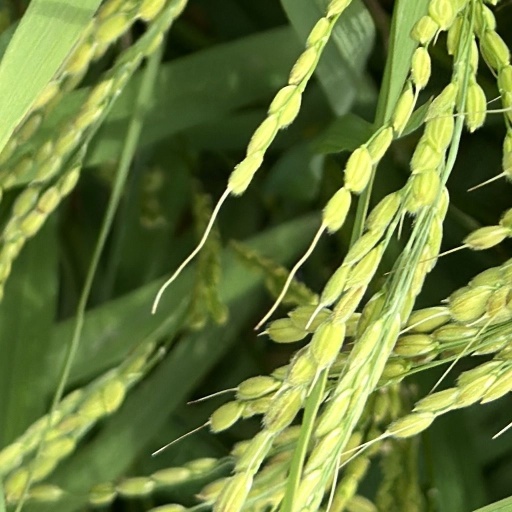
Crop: rice